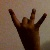
The image shows a hand gesture representing the number 8 in Indian Sign Language.